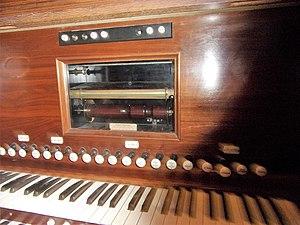
¨Lecteur de rouleaux de l'orgue de Cané
L'orgue du château de Candé est un « orgue de résidence » pouvant être joué manuellement ou automatiquement, fabriqué en 1928 par le facteur d'orgues américain Ernest Martin Skinner et installé au château de Candé.